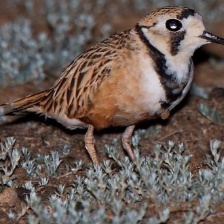
Species: INLAND DOTTEREL
Scientific name: CHARADRIUS AUSTRALIS